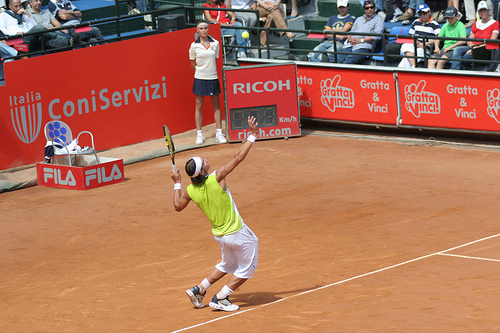
một người đàn ông đang tung quả bóng tennis lên cao để chuẩn bị phát bóng